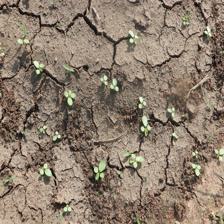
Label: BroadLeafWeed